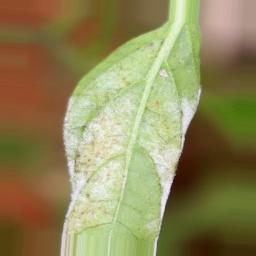
Label: powdery mildew